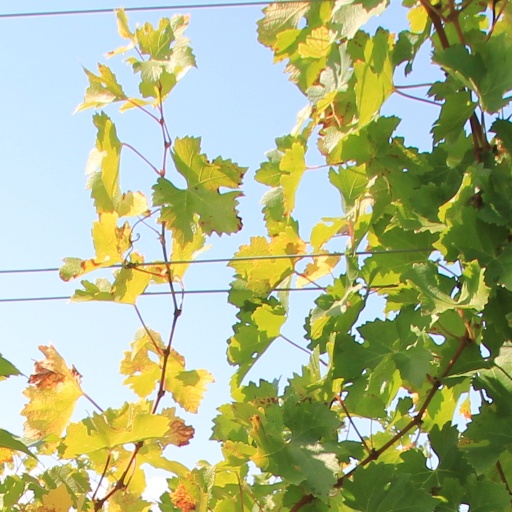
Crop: grape